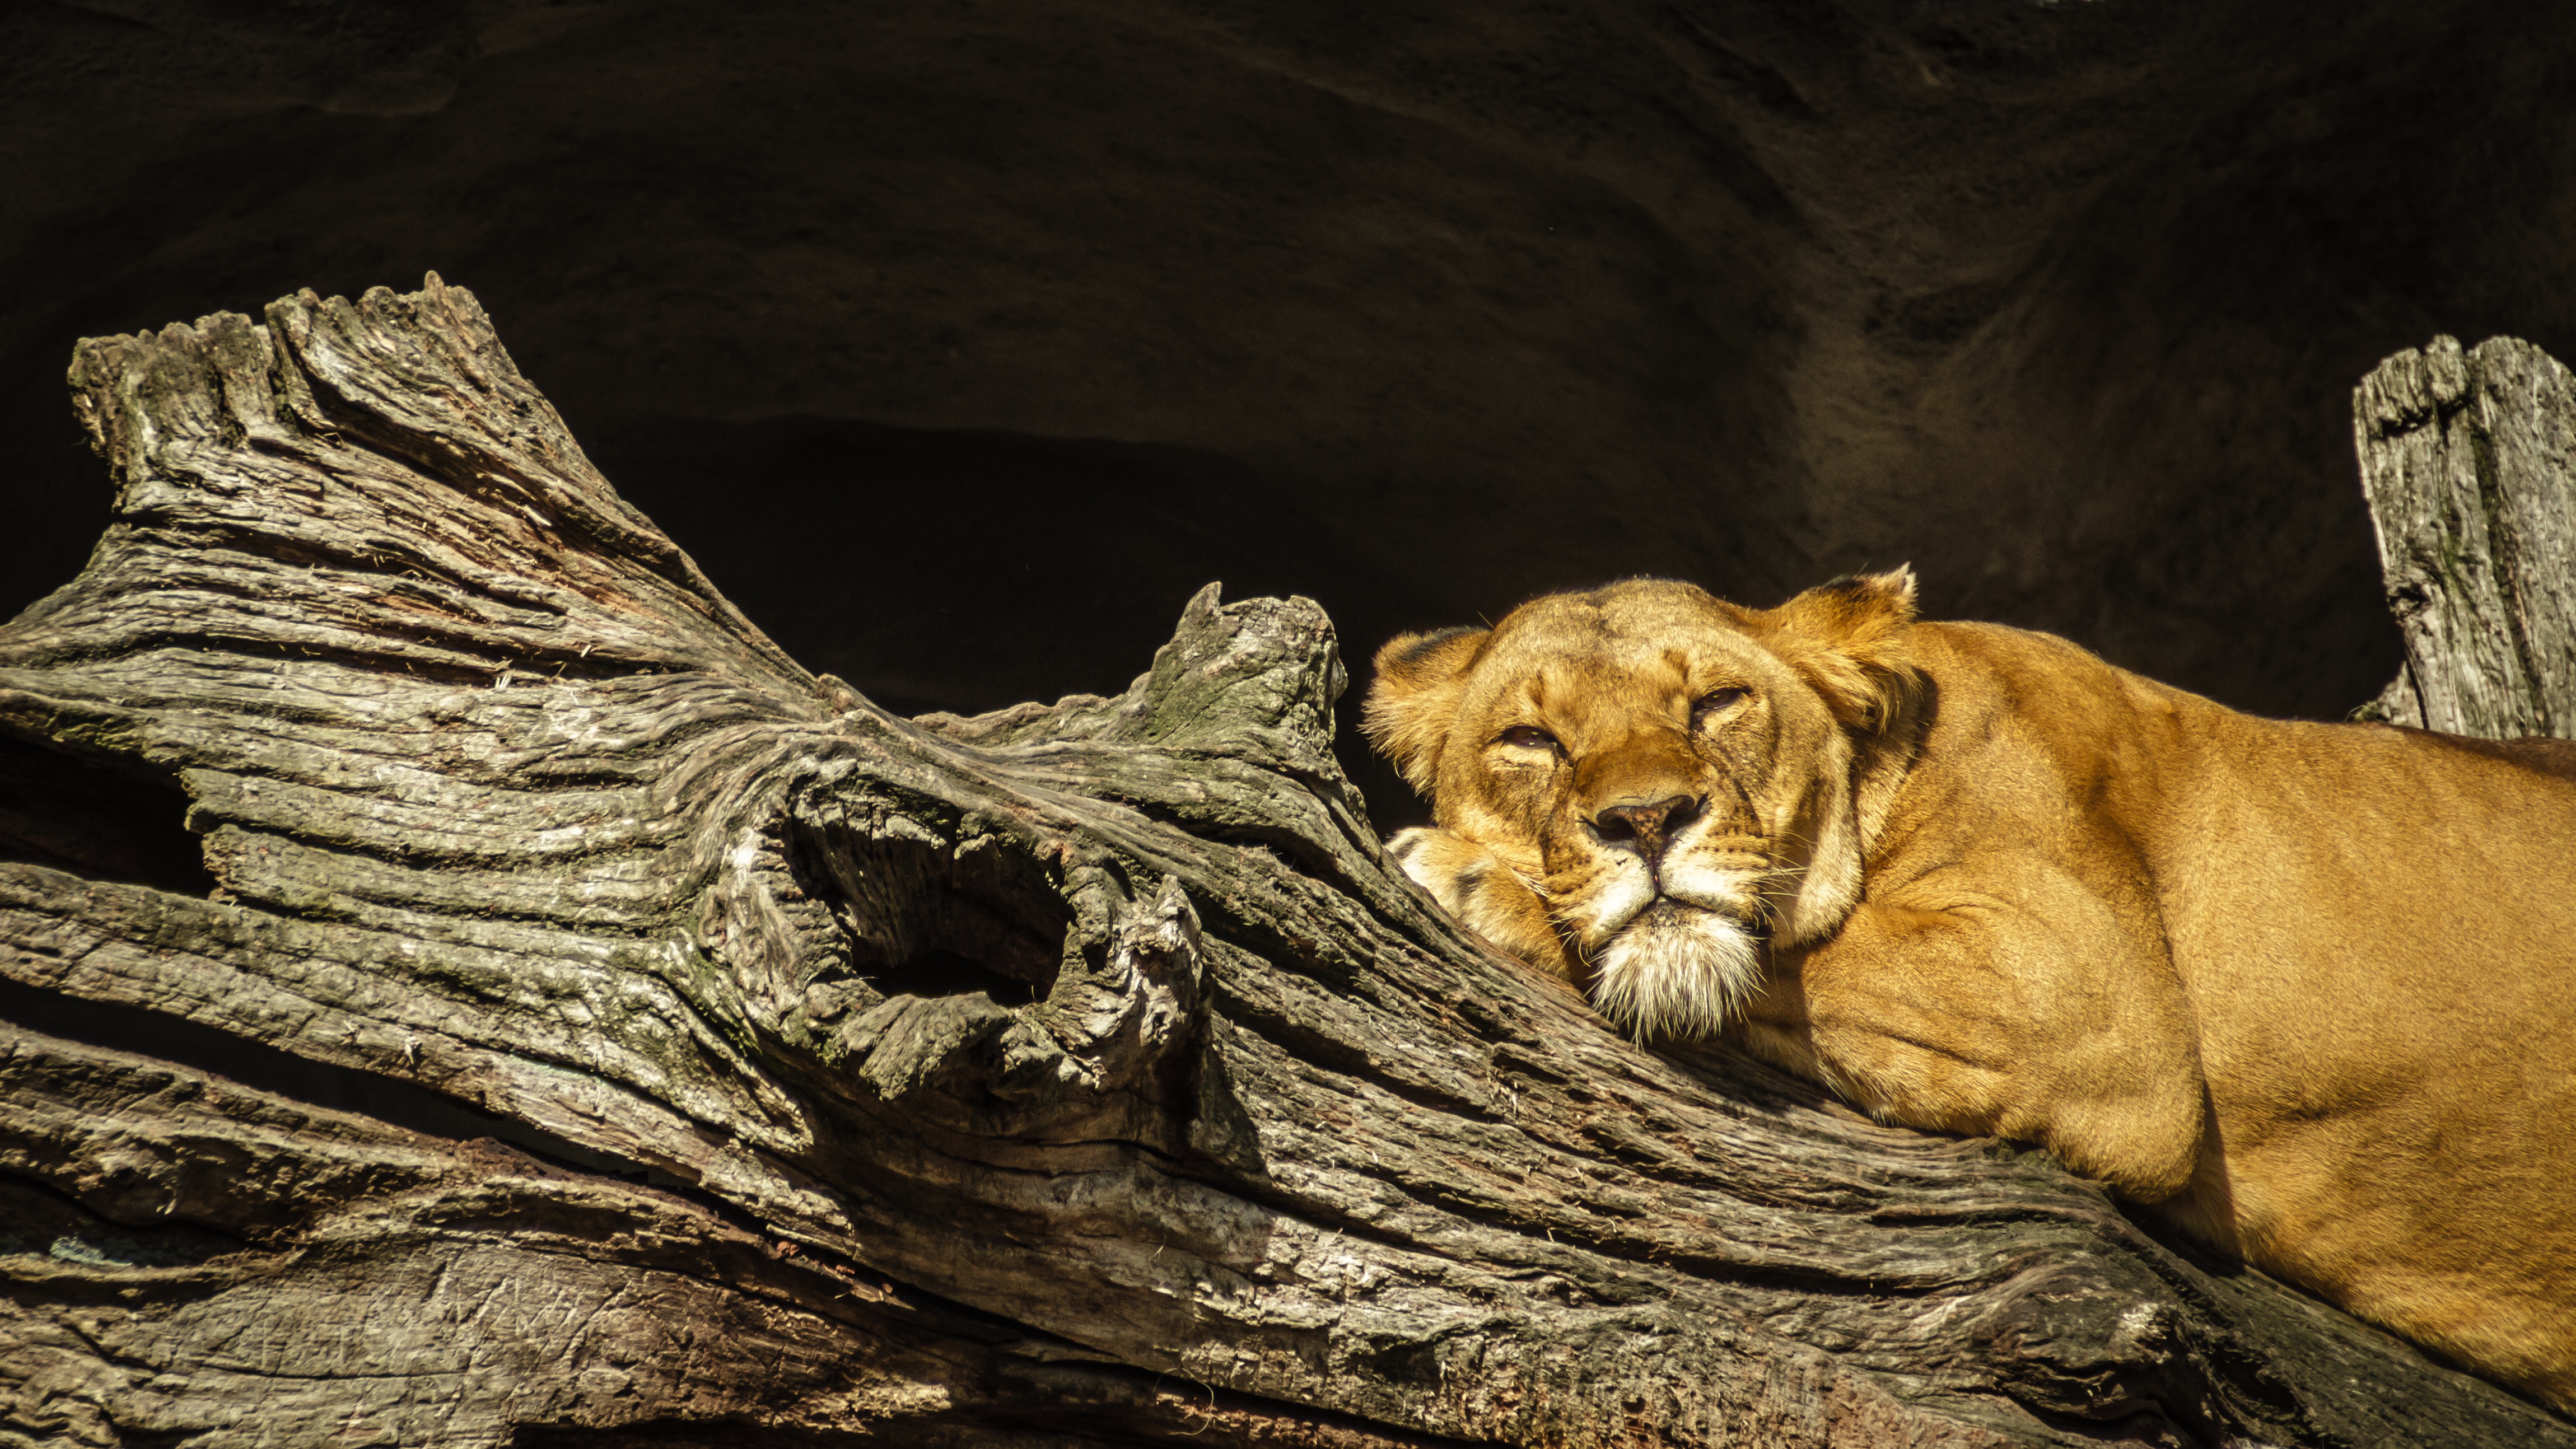
watch, rock, sun, female, wildlife, zoo, fur, log, relax, cat, brown, mammal, rest, yellow, fauna, lion, lioness, majestic, big cat, tiger, beige, stately, hamburg, concerns, awake, hagenbeck, panthera leo, big cats, cat like mammal